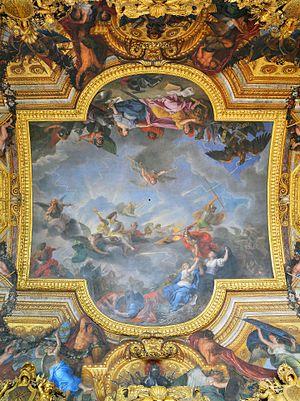
Prise de la ville et de la citadelle de Gand en six jours - Hall of Mirrors (Palace of Versailles)